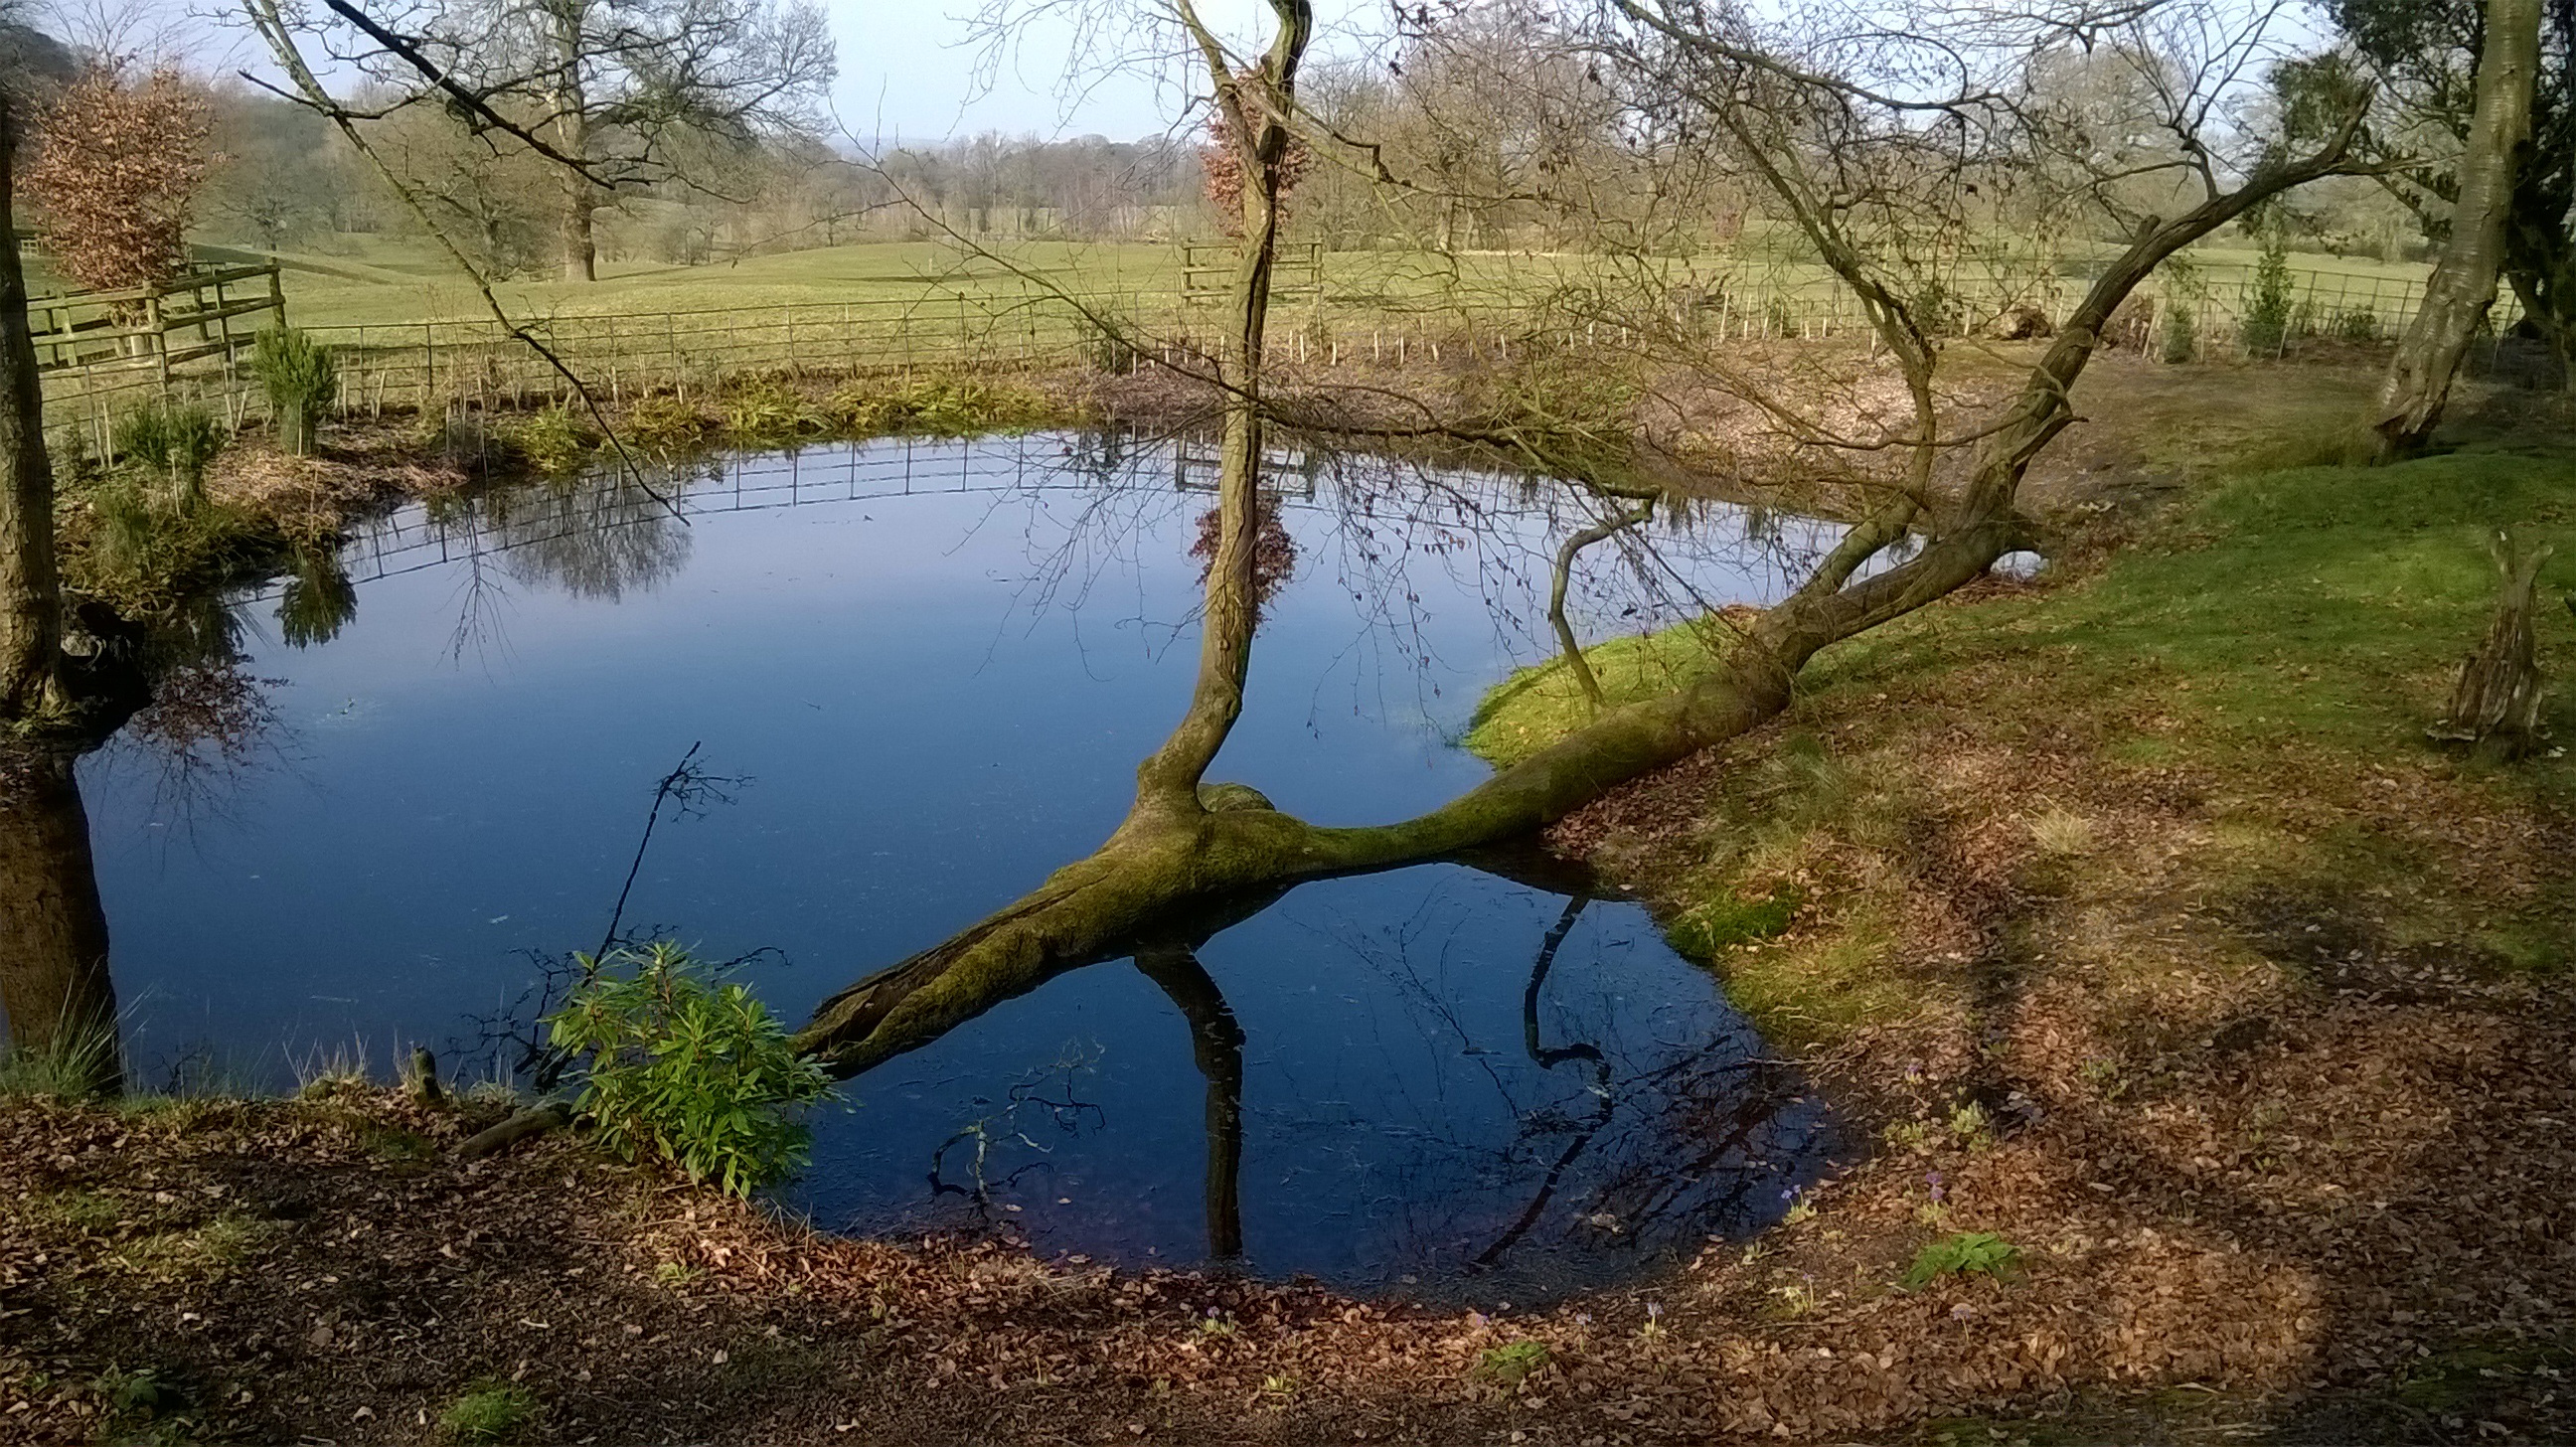
tree, water, nature, marsh, swamp, wilderness, lake, river, pool, pond, stream, reflection, tranquil, blue, reservoir, waterway, body of water, wetland, bog, woodland, habitat, ecosystem, nature reserve, natural environment